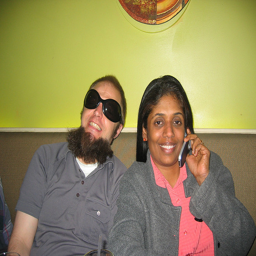
A man with a beard sitting next to a woman talking on a phone.
two people sitting on a couch with the man wearing a goofy beard
A man with strange facial hair sitting next to a woman on the phone.
Man and woman sitting together by a yellow wall.
A man and a woman smiling for their picture to be taken.